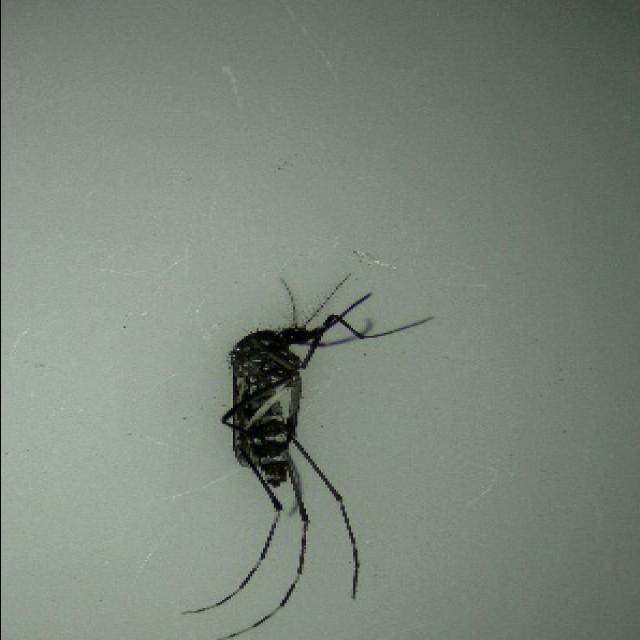
Species: aedes_albopictus